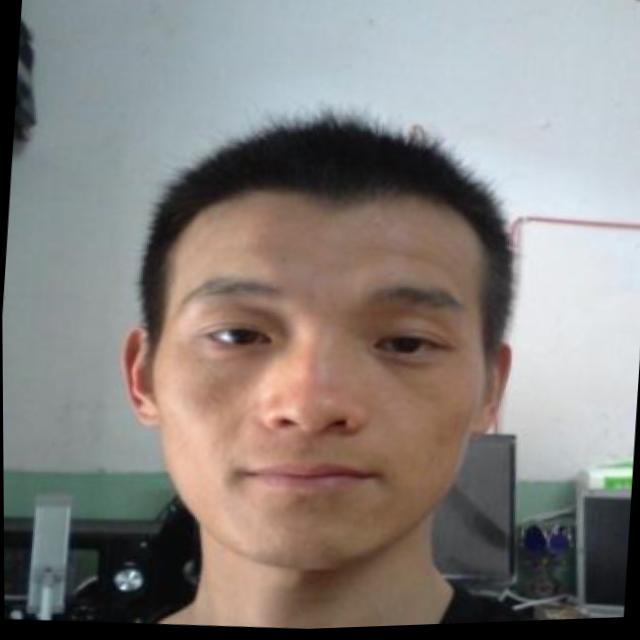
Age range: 21-44